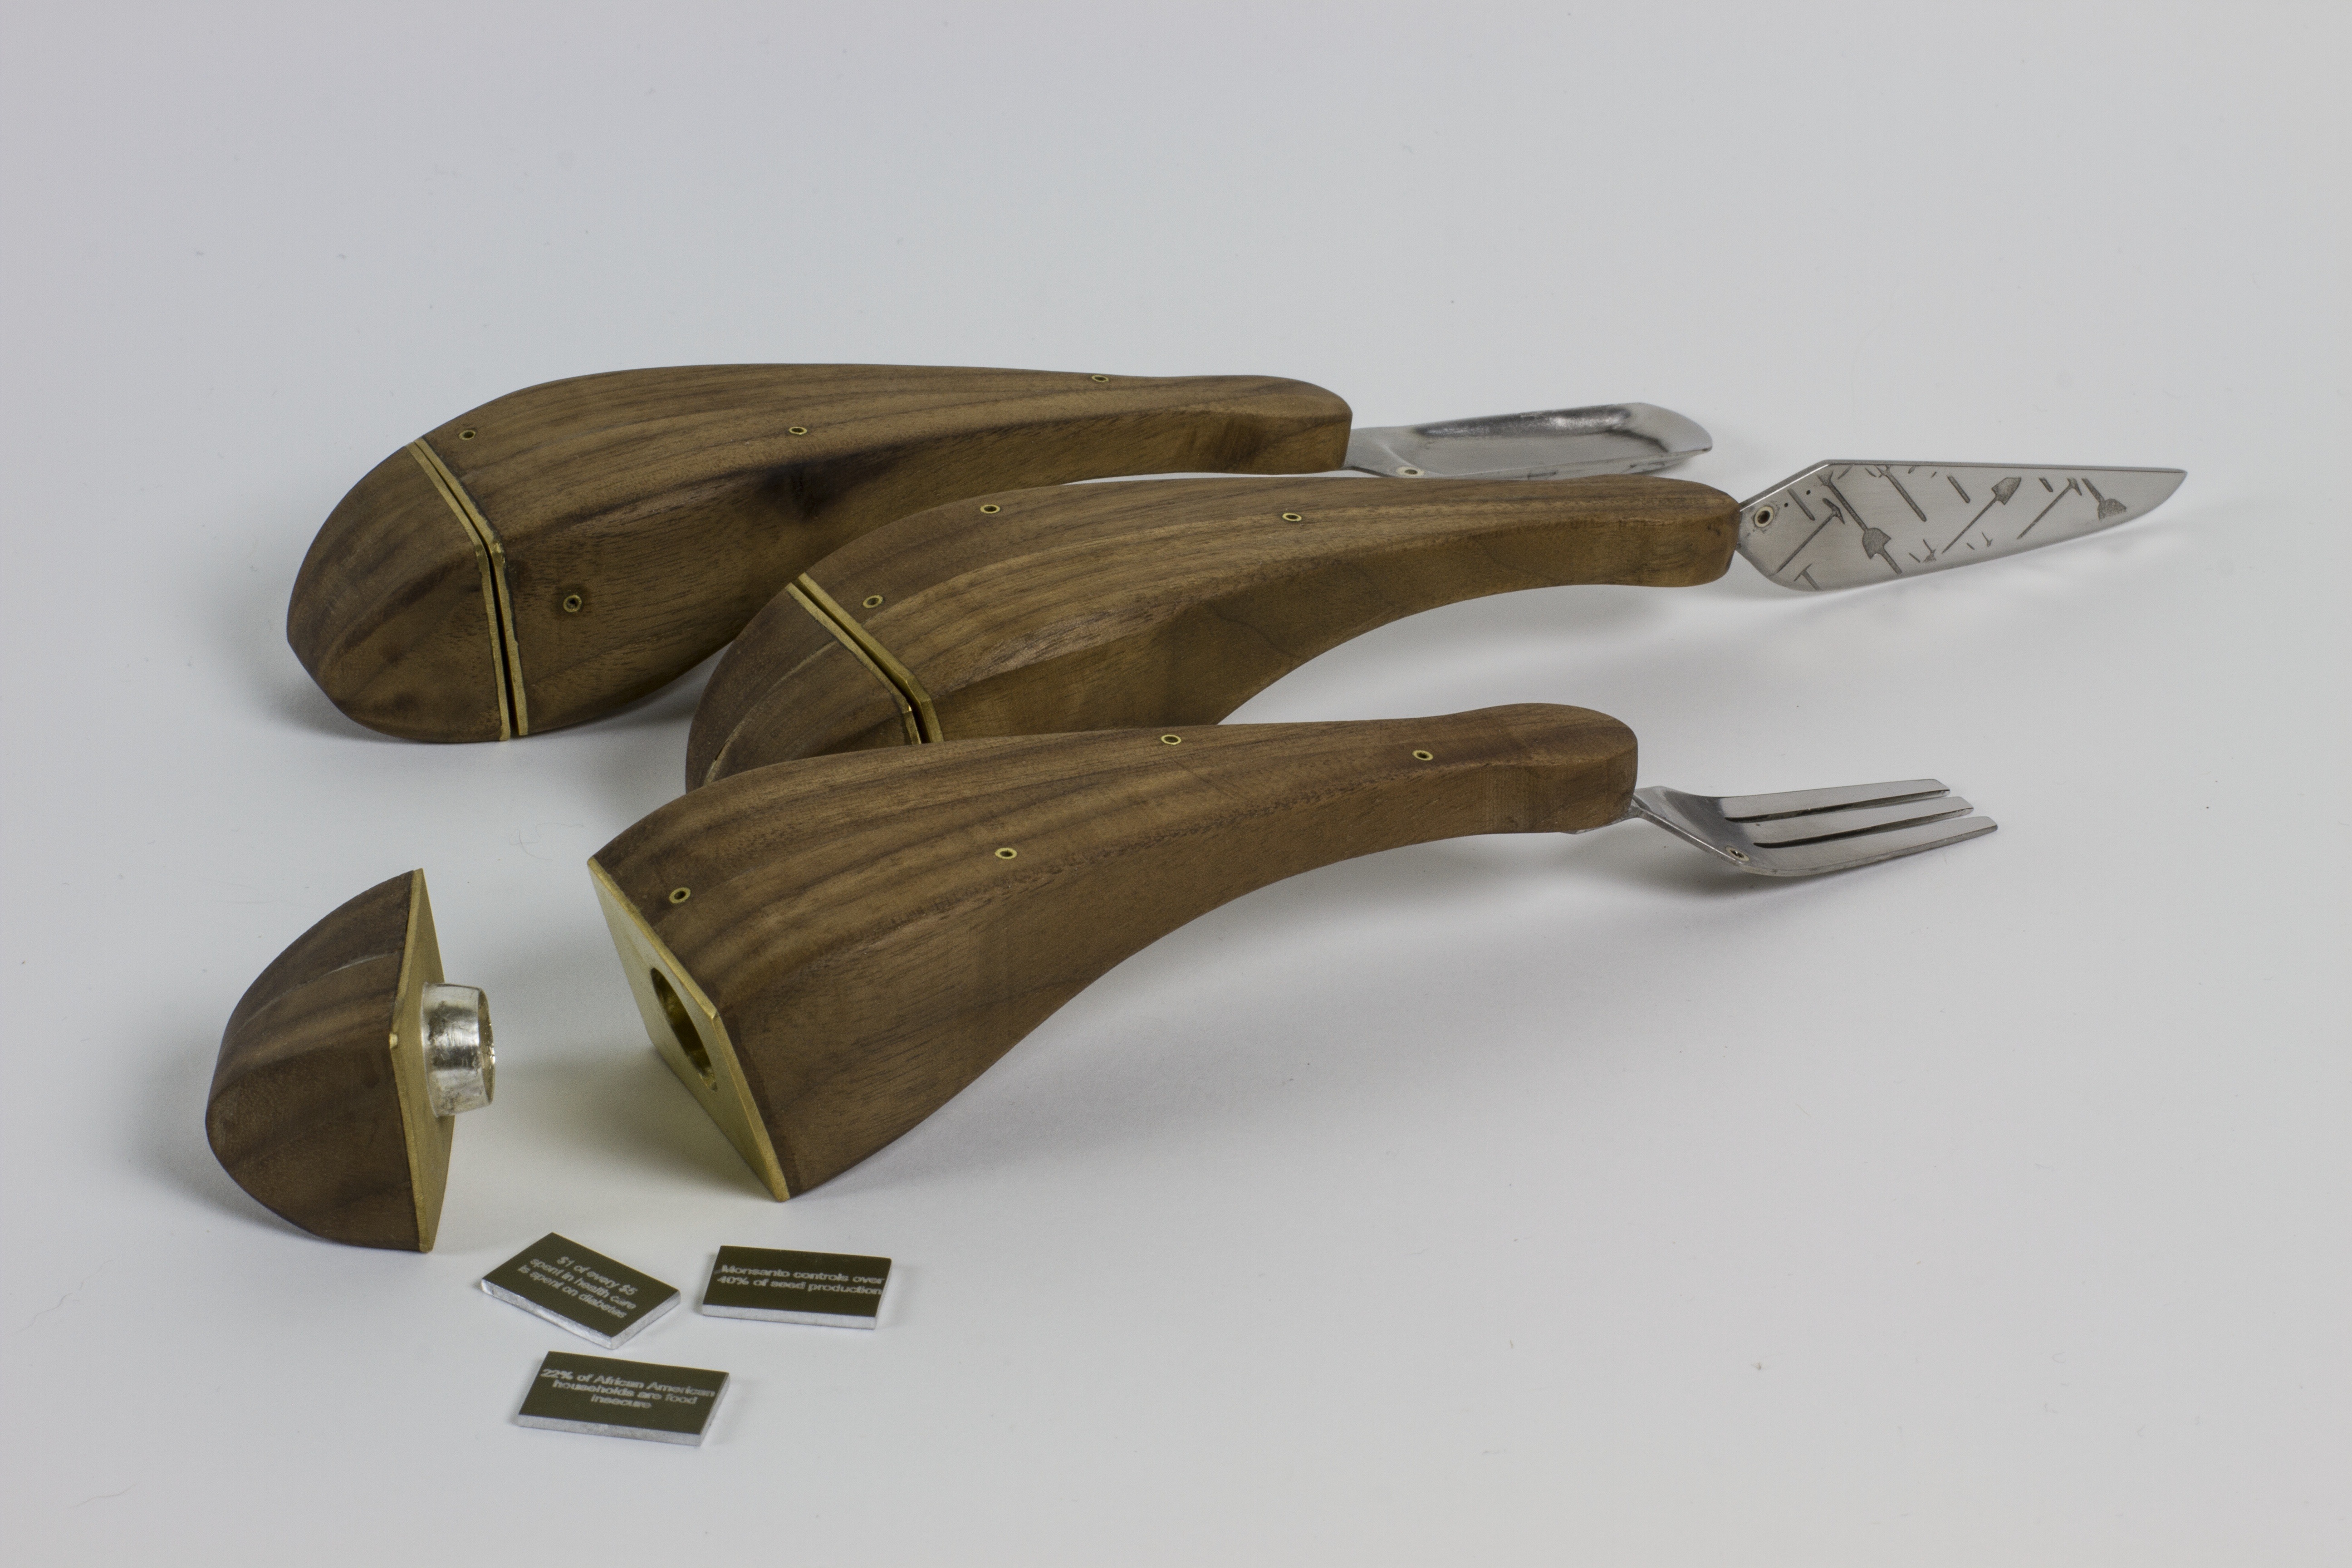
wood, girl, tool, female, horn, fashion, jewelry, necklace, product, art, luxury, brass, utensils, tools, glamour